Stoa Poikile

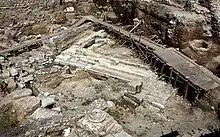
Ruins of the western end of the Stoa Poikile, seen from the southwest.

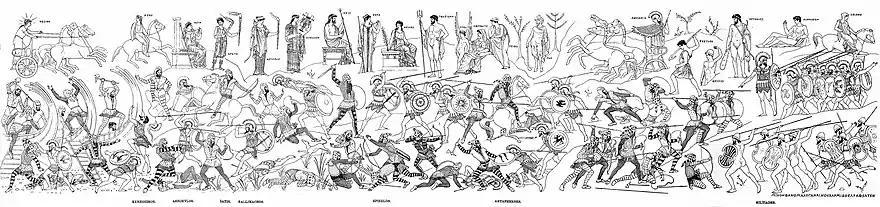
Reconstruction of the painting of the Battle of Marathon in the Stoa Poikile, after Carl Robert, "Hallisches Winckelmannsprogramm" (1895).

The stoa was located at the northwest corner of the Agora, on the left (north) side of the Panathenaic Way as one entered the Agora. To the west was a narrow north–south street. On the other side of that street was an altar and (in the Roman period) a temple, probably dedicated to Aphrodite Urania. To the north was a Classical Commercial Building. To the south was the drain that conveyed the Eridanus. To the southwest, on the other side of the Panathenaic Way, were the Stoa Basileios, the Leokorion, and the Altar of the Twelve Gods. Another north–south street probably bounded the eastern edge of the stoa and somewhere further east was the Stoa of the Herms.